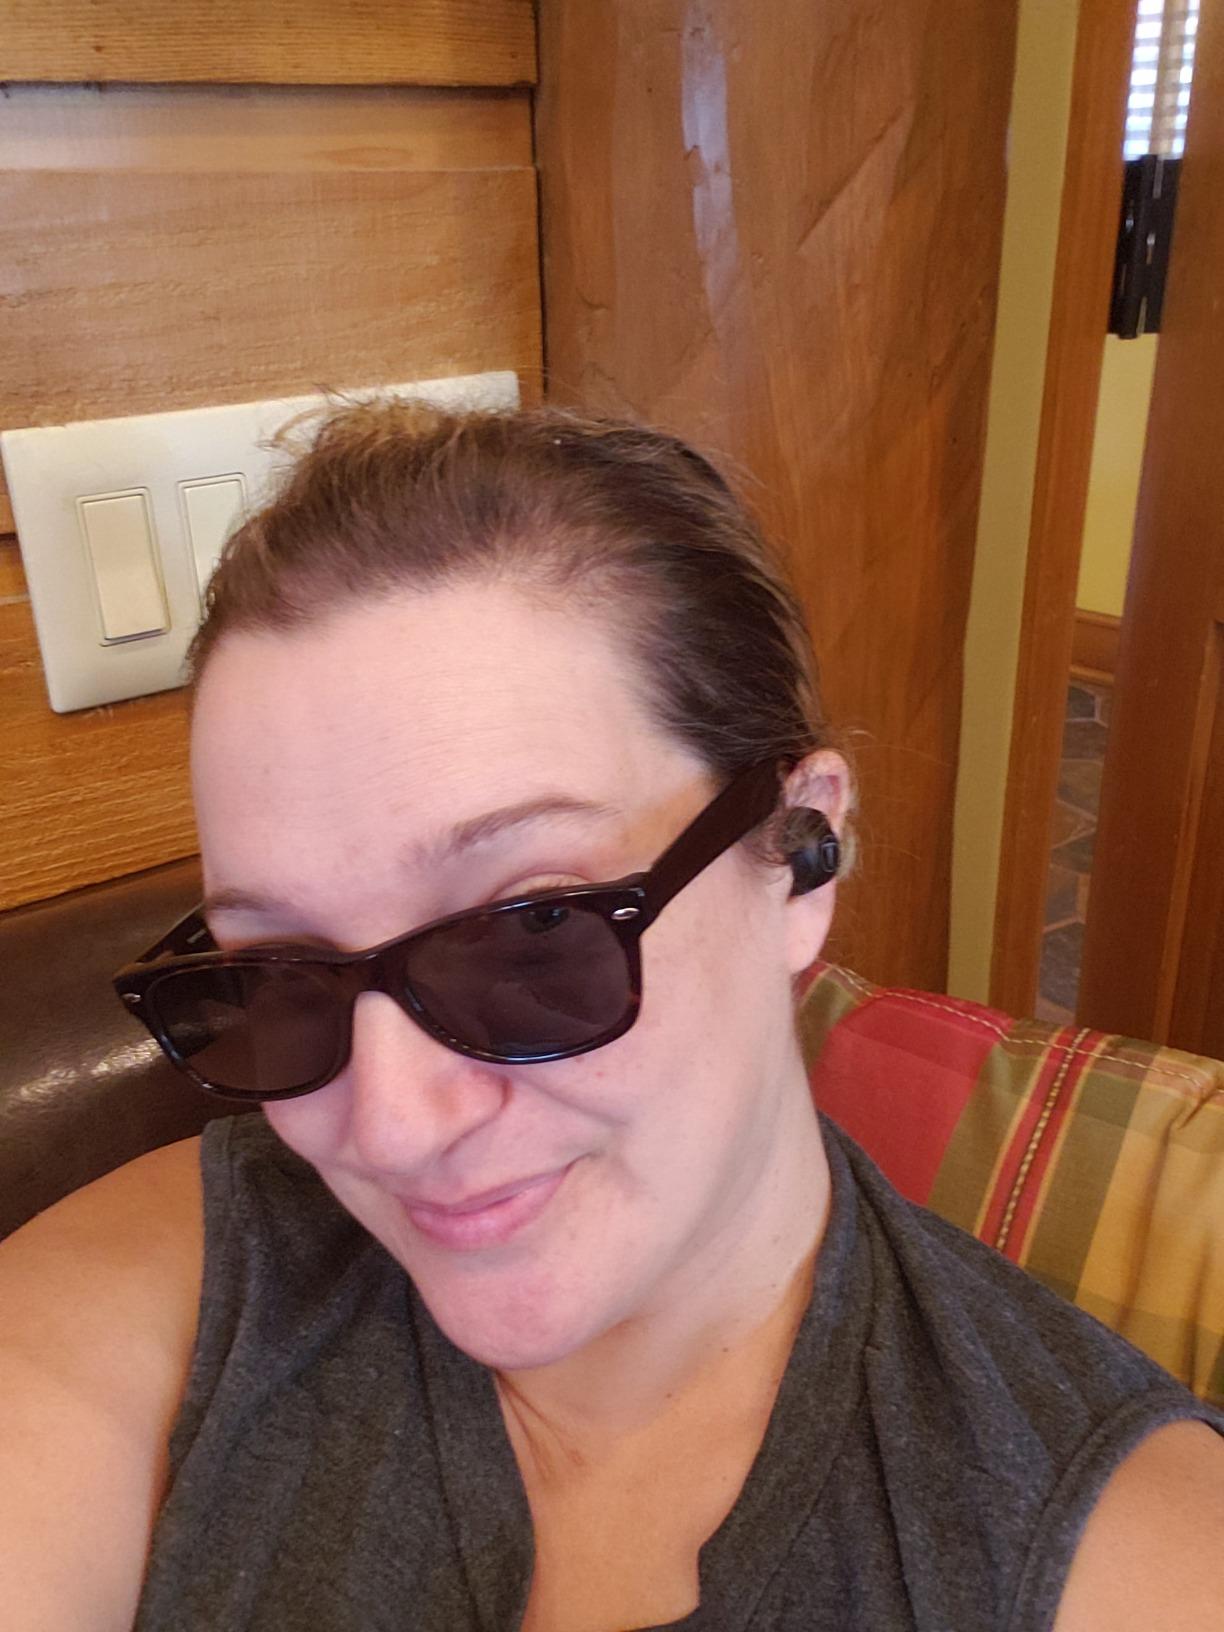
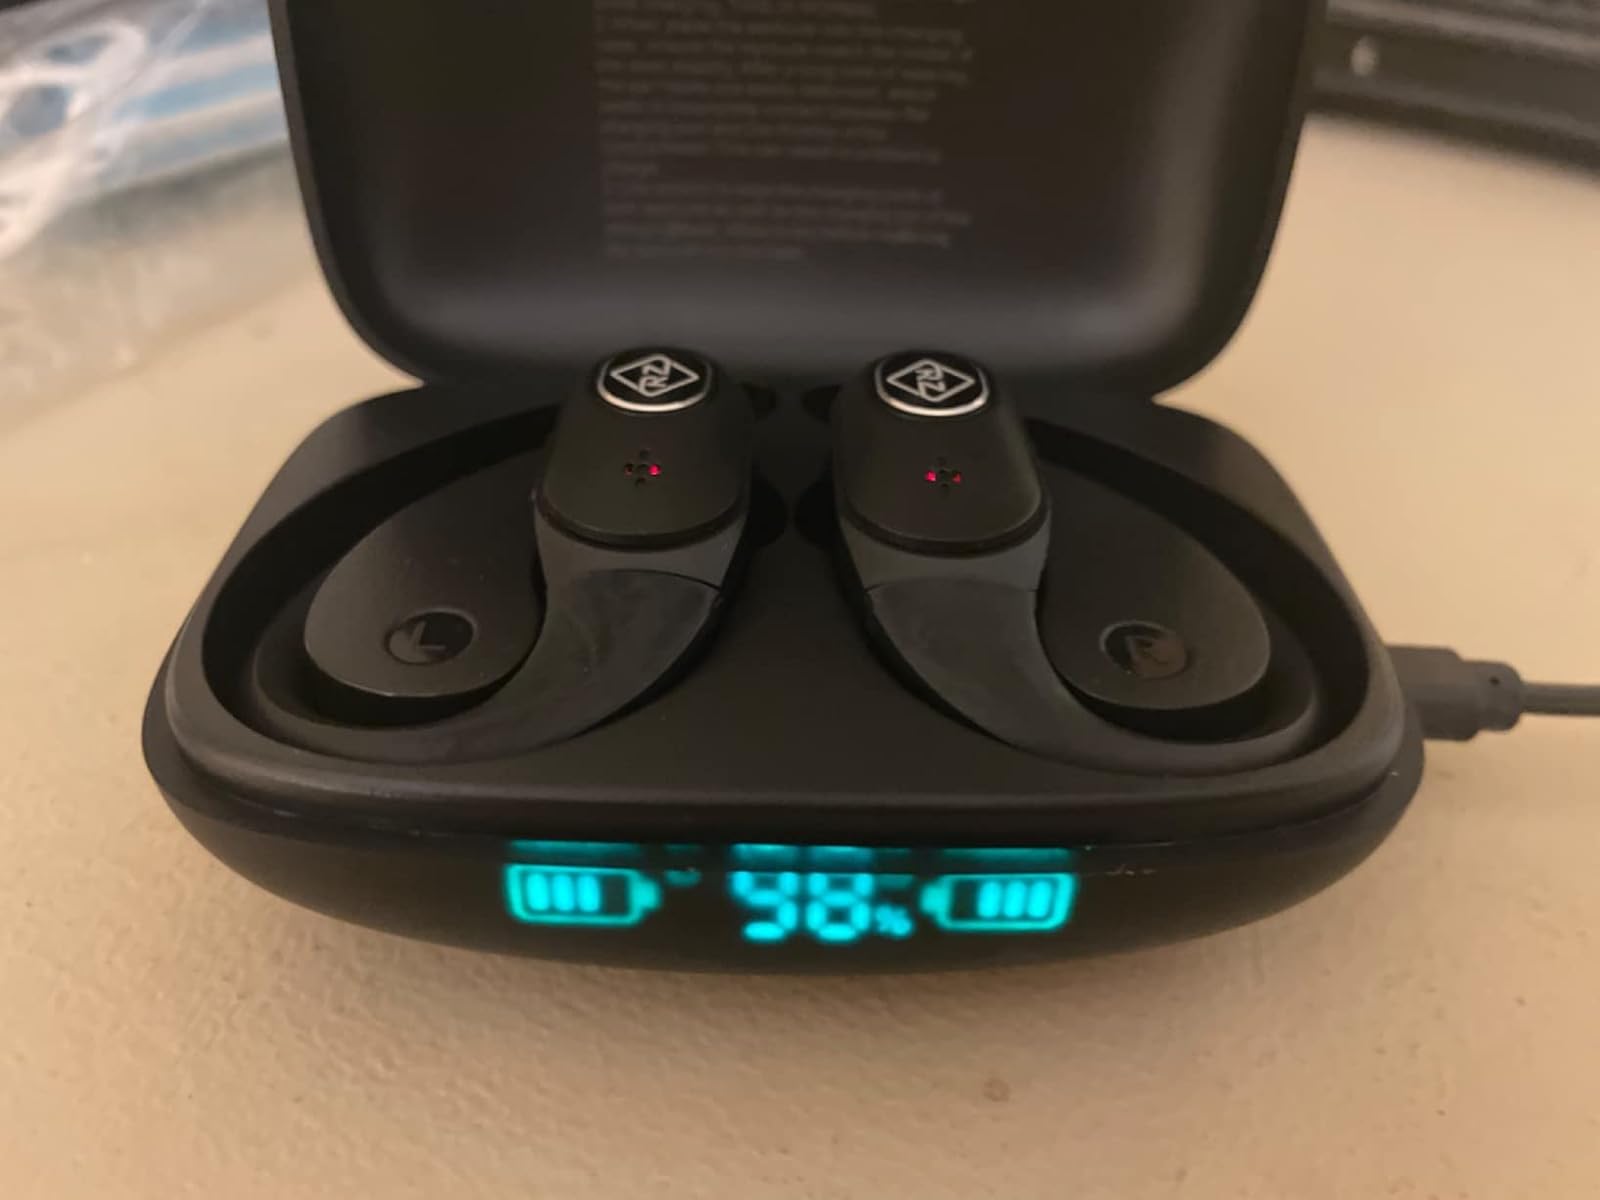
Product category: earbuds
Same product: no